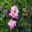
Label: rose